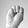
ASL letter: M